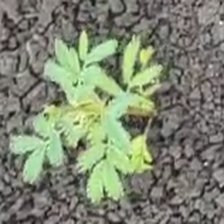
Weed species: Dwarf_cassia_(Chamaecrista pumila)